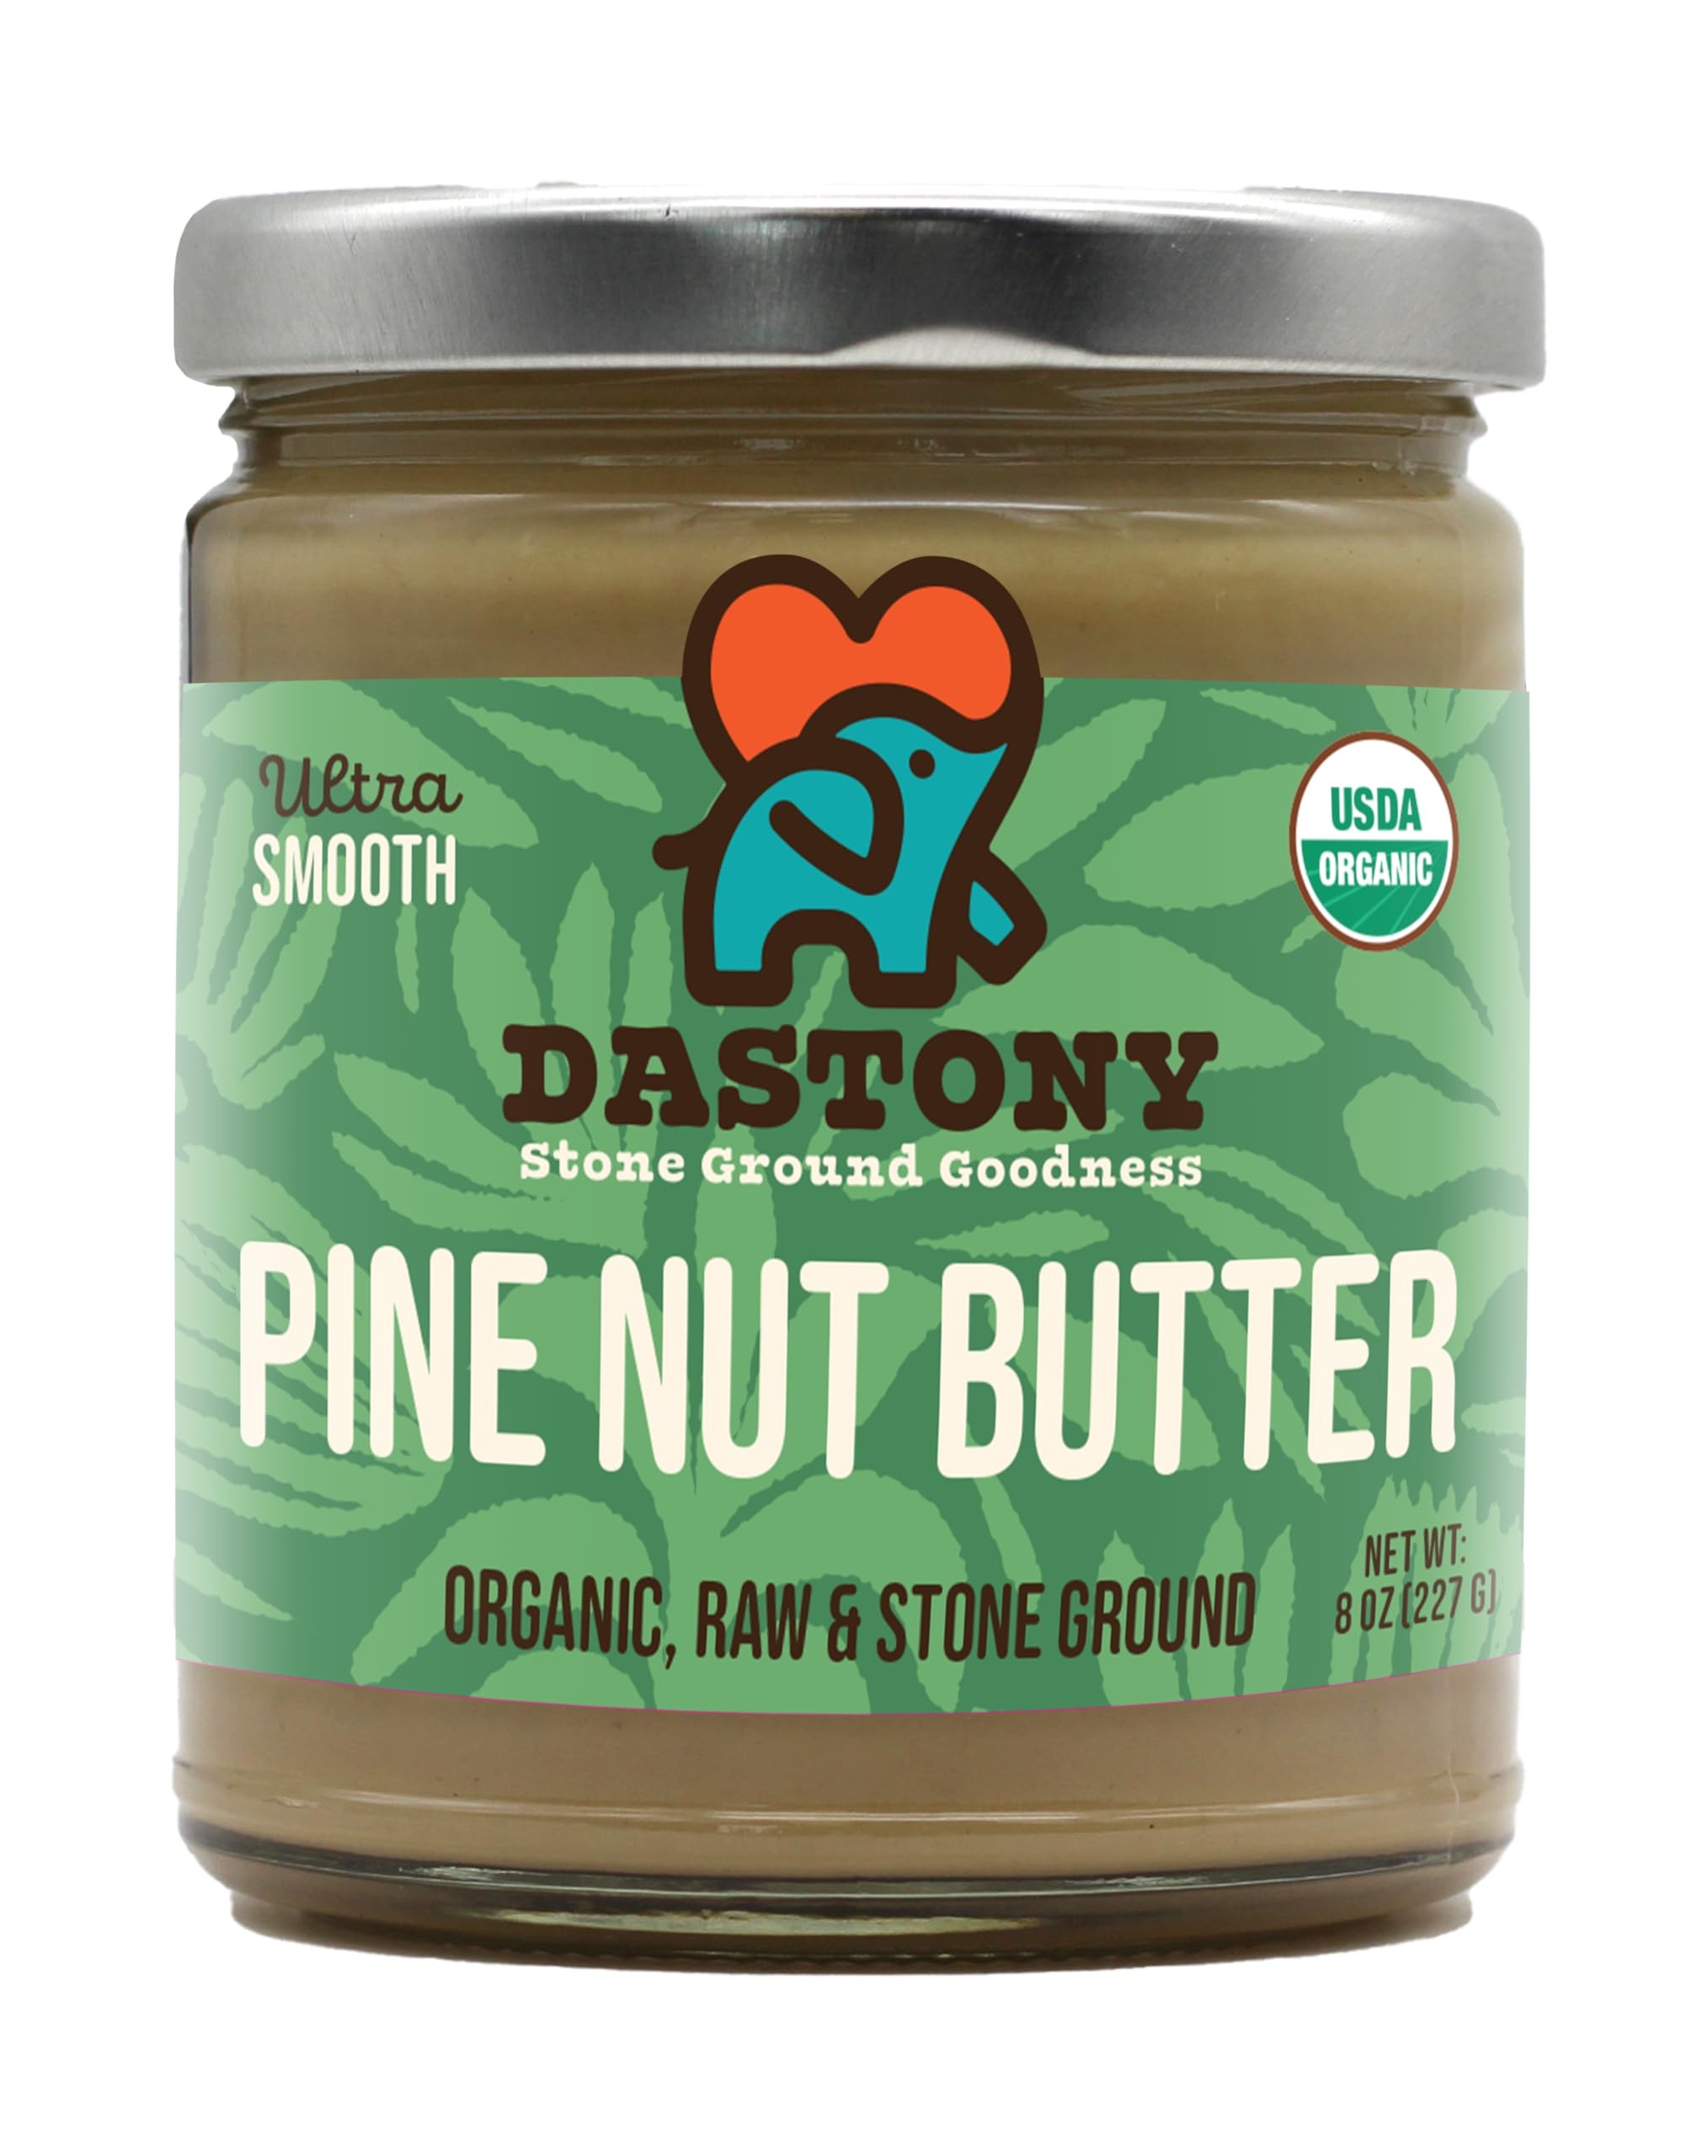
Item Name: Dastony Organic Raw Wild Pine Nut Butter, 8 oz | Only One Ingredient | Vegan, Paleo and Keto Friendly, Non GMO, Gluten-free - Pack of 1
Bullet Point 1: Only One Premium Organic Ingredient: Dastony Wild Pine Nut Butter is made from the finest, organic wild Siberian pine nuts. No artificial flavors or synthetic colors.
Bullet Point 2: Paleo and Keto-Friendly: Perfect for those following a paleo or keto lifestyle, our nut butter provides a satisfying source of healthy fats and minimal carbohydrates.
Bullet Point 3: Rich Pine Nut Flavor: Each jar is packed with the rich flavors of wild pine nuts, offering a unique and delicious taste experience.
Bullet Point 4: Versatile Usage: Whether spread on crackers, blended into smoothies, or used as a dip for veggies, our Wild Pine Nut Butter adds depth of flavor to a variety of recipes.
Bullet Point 5: Organic, stone ground, vegan, raw, dairy-free, soy-free, kosher, non-GMO and gluten-free.
Value: 8.0
Unit: Ounce

Price: 28.99